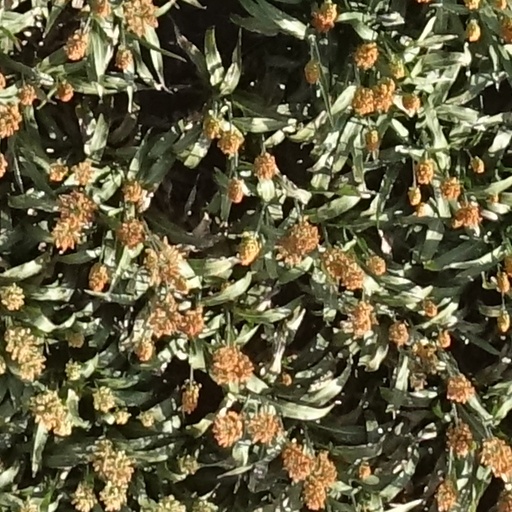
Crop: sorghum